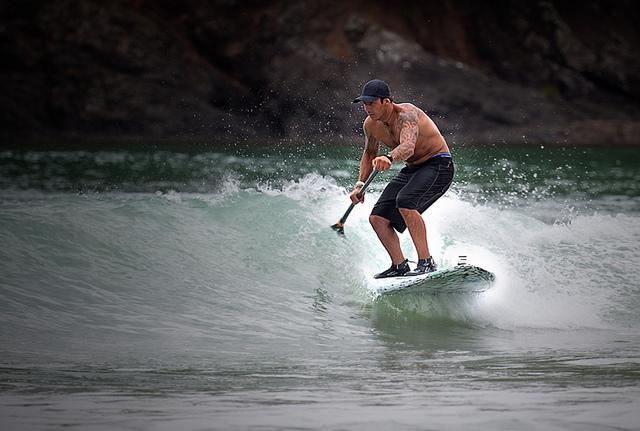
A man on a surfboard in the water.